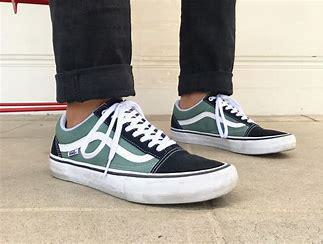
Brand: Vans
Model: Skate